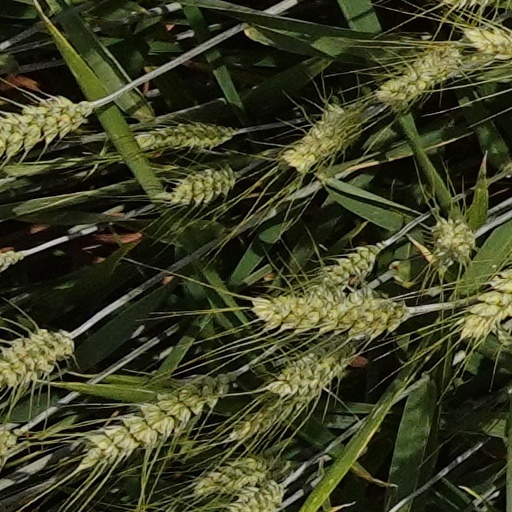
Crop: wheat